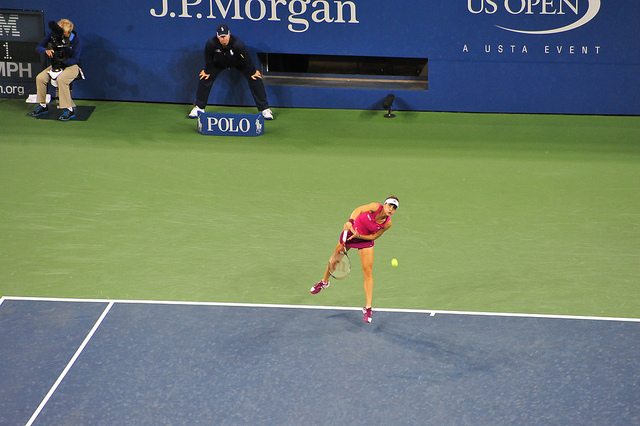
người phụ nữ áo hồng đang chơi tennis trên sân